Gregory L. Hillhouse

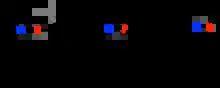
Representative Ni(II) complexes isolated in the Hillhouse laboratory.

While the early work of Hillhouse focused on early-transition metal chemistry, his later career efforts were dedicated towards base metals. For example, in 2001 Hillhouse and co-workers synthesized a complex that refuted the notion that it was impossible for late transition metals like nickel to form multiple bonds with heteroatoms. The result was a molecule that he affectionately referred to as “Double Nickel,” which possessed an indisputable nickel-nitrogen double bond. Later the group published a study showcasing that one can also synthesize and isolated an electronically similar phosphinidine species. Additionally, using bulky N-heterocyclic carbene (NHC) ligands, Hillhouse and co-workers showed that one can stabilize a linear two-coordinate Ni-based imido species. His group has also showcased how some of these and similar complexes can undergo redox chemistry forming Ni(I) and Ni(III) species.